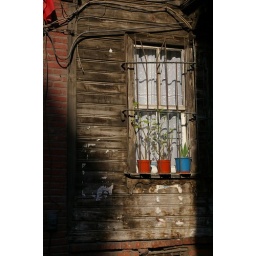
Plants in the window of one of the old wooden houses in Sultanahmet, near the Kucuk Aya Sofya mosque.